George Insole

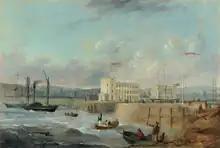
Entrance to the West Docks, Cardiff, in 1840, where Insole had his commercial offices; also see <a href="https%3A//upload.wikimedia.org/wikipedia/commons/e/eb/A_view_of_the_jubilee_dock%252C_Cardiff%252C_from_the_eastern_side.jpeg">this view

In 1832 Insole leased the Maesmawr pit (Llantwit Fardre) to become a coal producer and shipper in his own right. He was one of the first to open offices at the Cardiff Docks when the Bute West Dock was opened in 1839. When his son James Harvey Insole came of age in 1842, Insole took him into partnership as George Insole & Son.